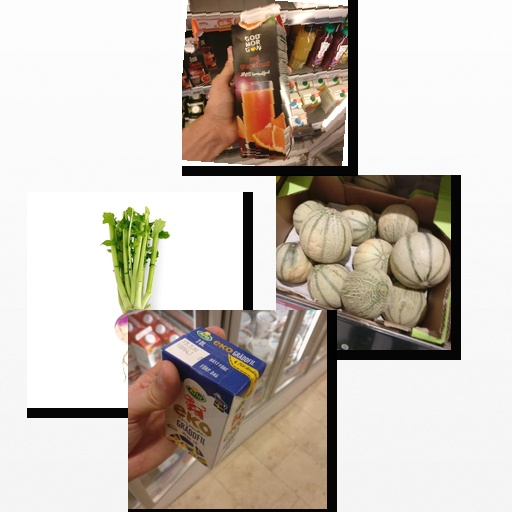
Food items: red_grapefruit_juice, sour_cream, melon, turnip